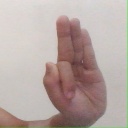
अक्षर: फ